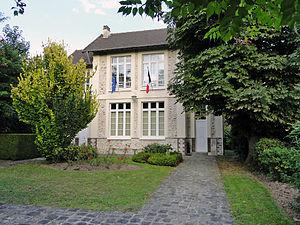
La mairie du Plessis-Gassot, Val-d'Oise, France.
Le Plessis-Gassot est une commune française située dans le département du Val-d'Oise en région Île-de-France. Ses habitants sont appelés les Plesséens.